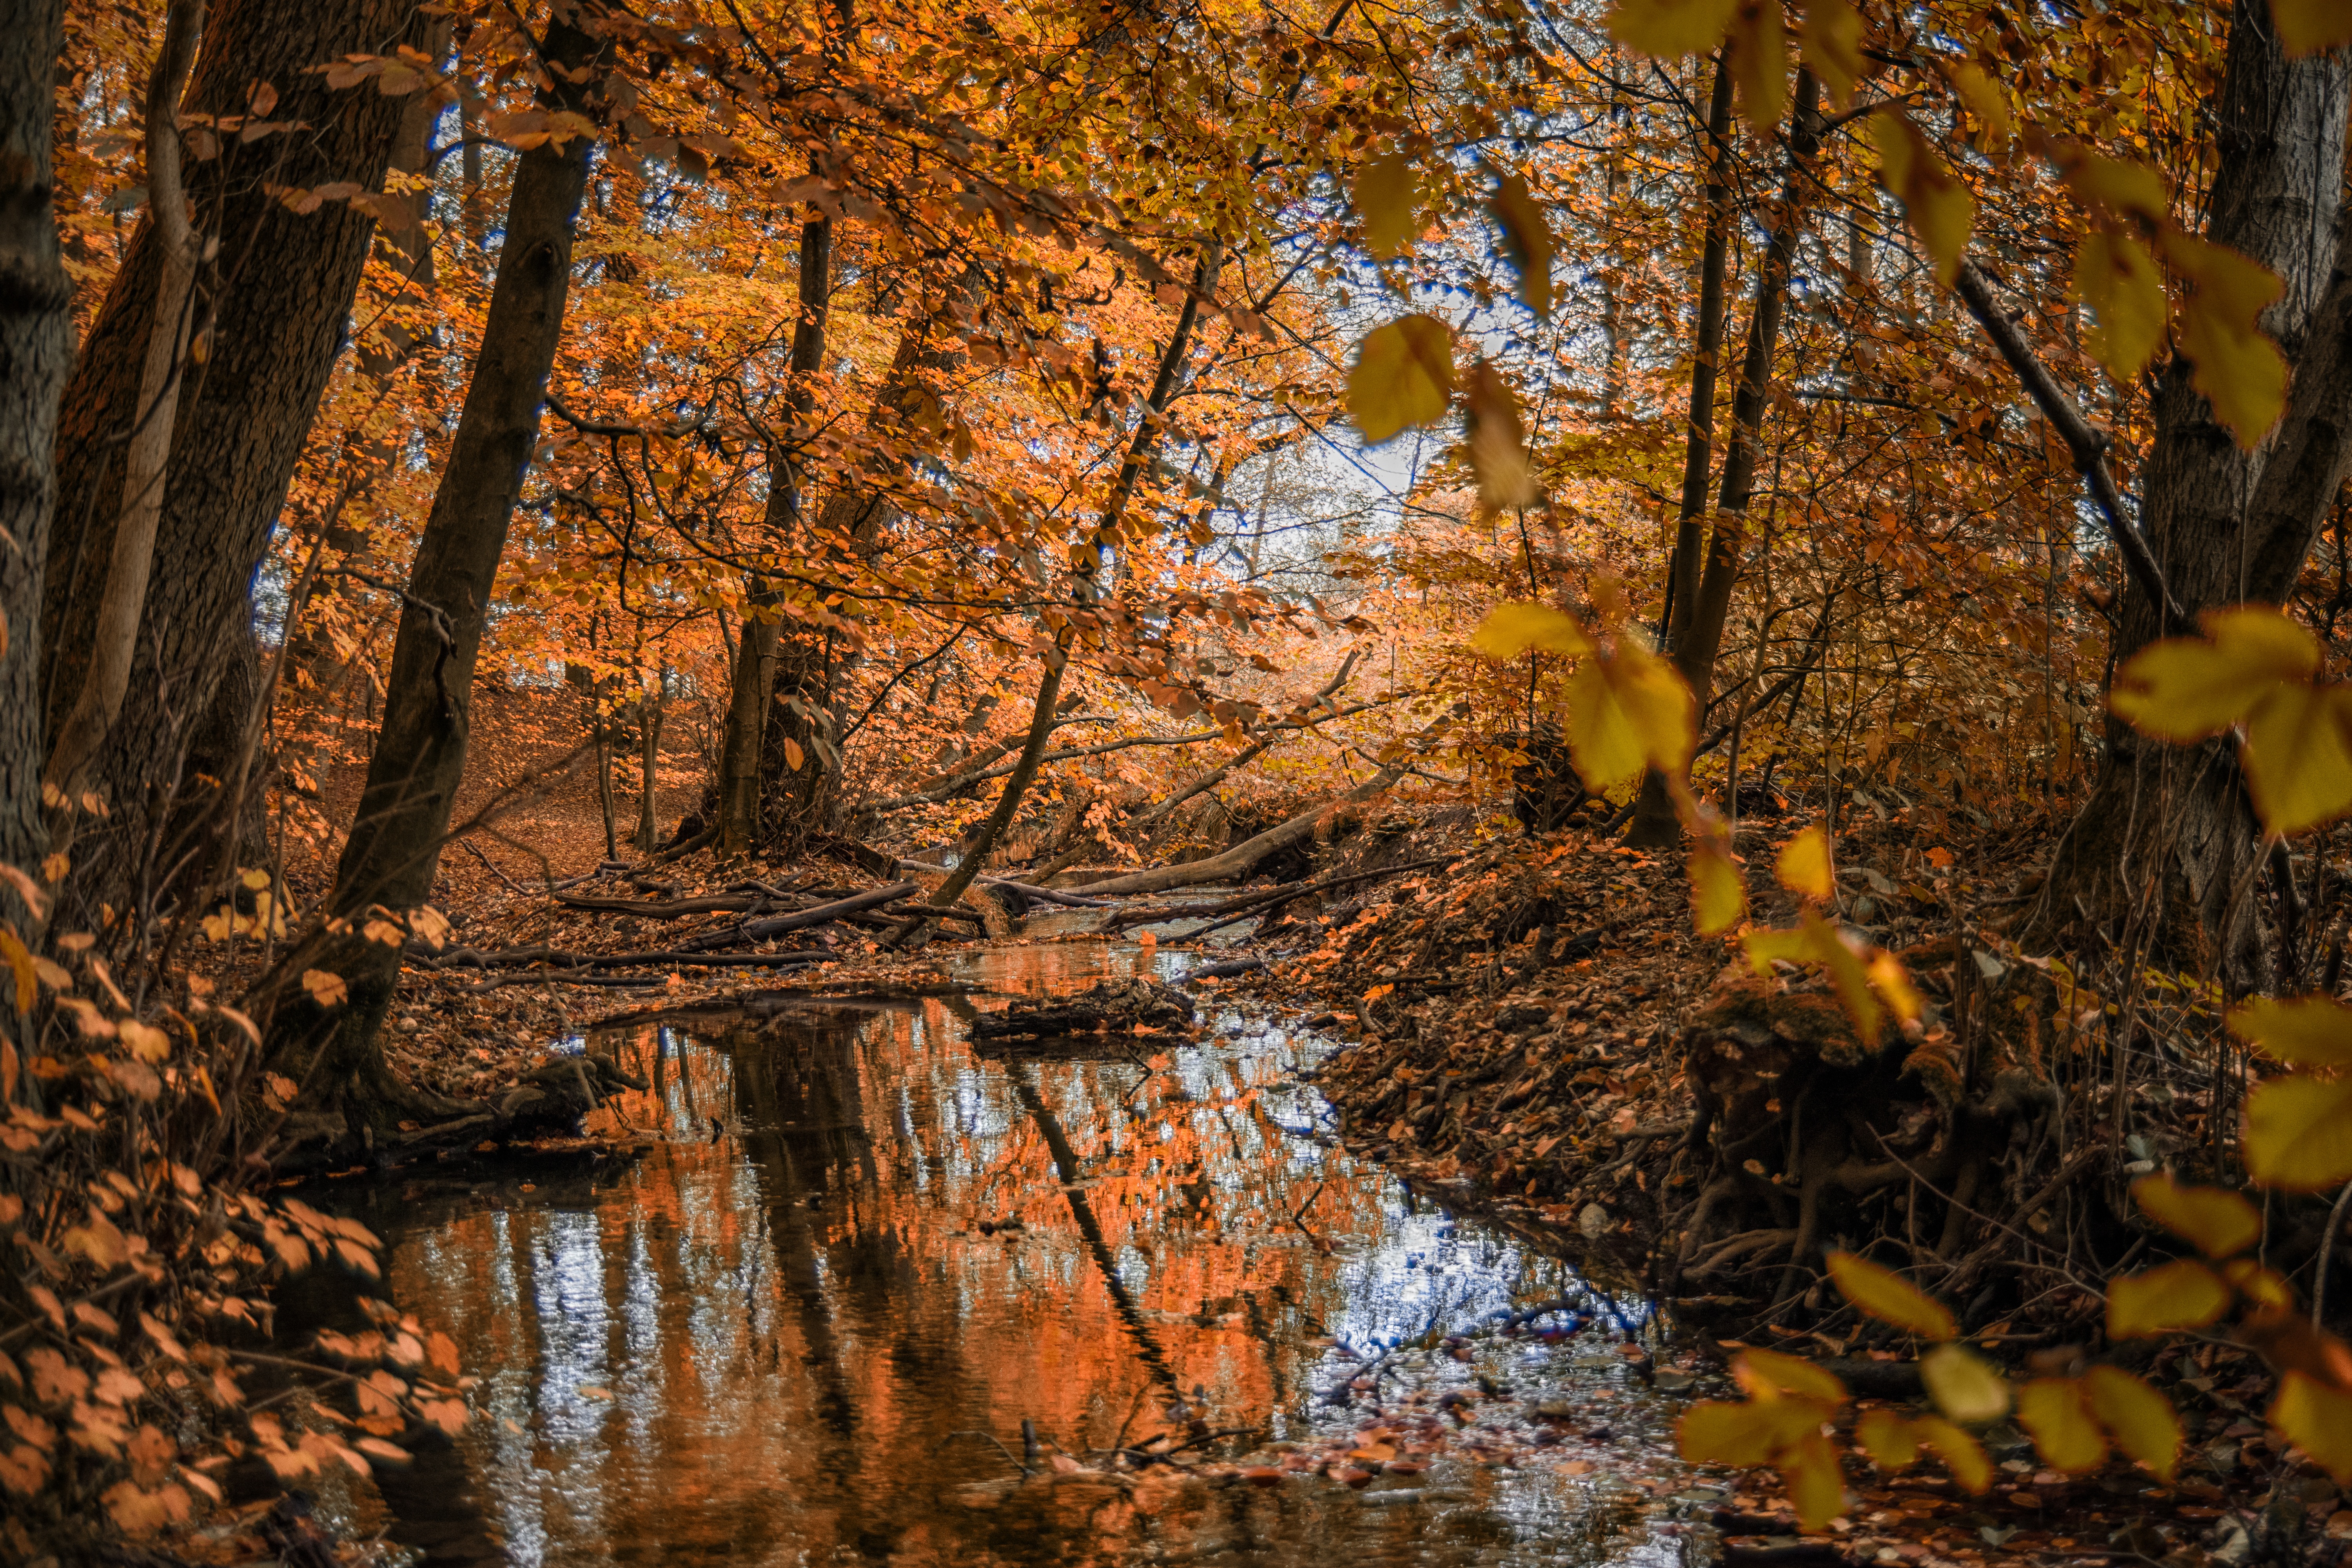
landscape, tree, water, nature, forest, wilderness, branch, plant, sunlight, leaf, river, pond, stream, orange, reflection, color, natural, autumn, colorful, season, trees, autumn mood, emerge, leaves, deciduous, woodland, bach, habitat, dig, fall foliage, leaves in the autumn, fall leaves, colors of autumn, colorful leaves, fall trees, natural environment, woody plant